Keimola Motor Stadium

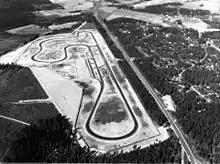
Aerial photograph from 1966.

Following a fatal accident at Eläintarha racetrack in 1963, the street circuit was closed for good and a need for a permanent racetrack was born in Finland. While the Finnish national motor racing association AKK was planning a new track at Tattarisuo in Helsinki, Curt Lincoln, a Finnish motorsport legend, leased a better suited place near the village of Keimola, Vantaa. The area of was more than enough to build a racetrack of international proportions. The track was opened on 12 June 1966 with races of various classes.